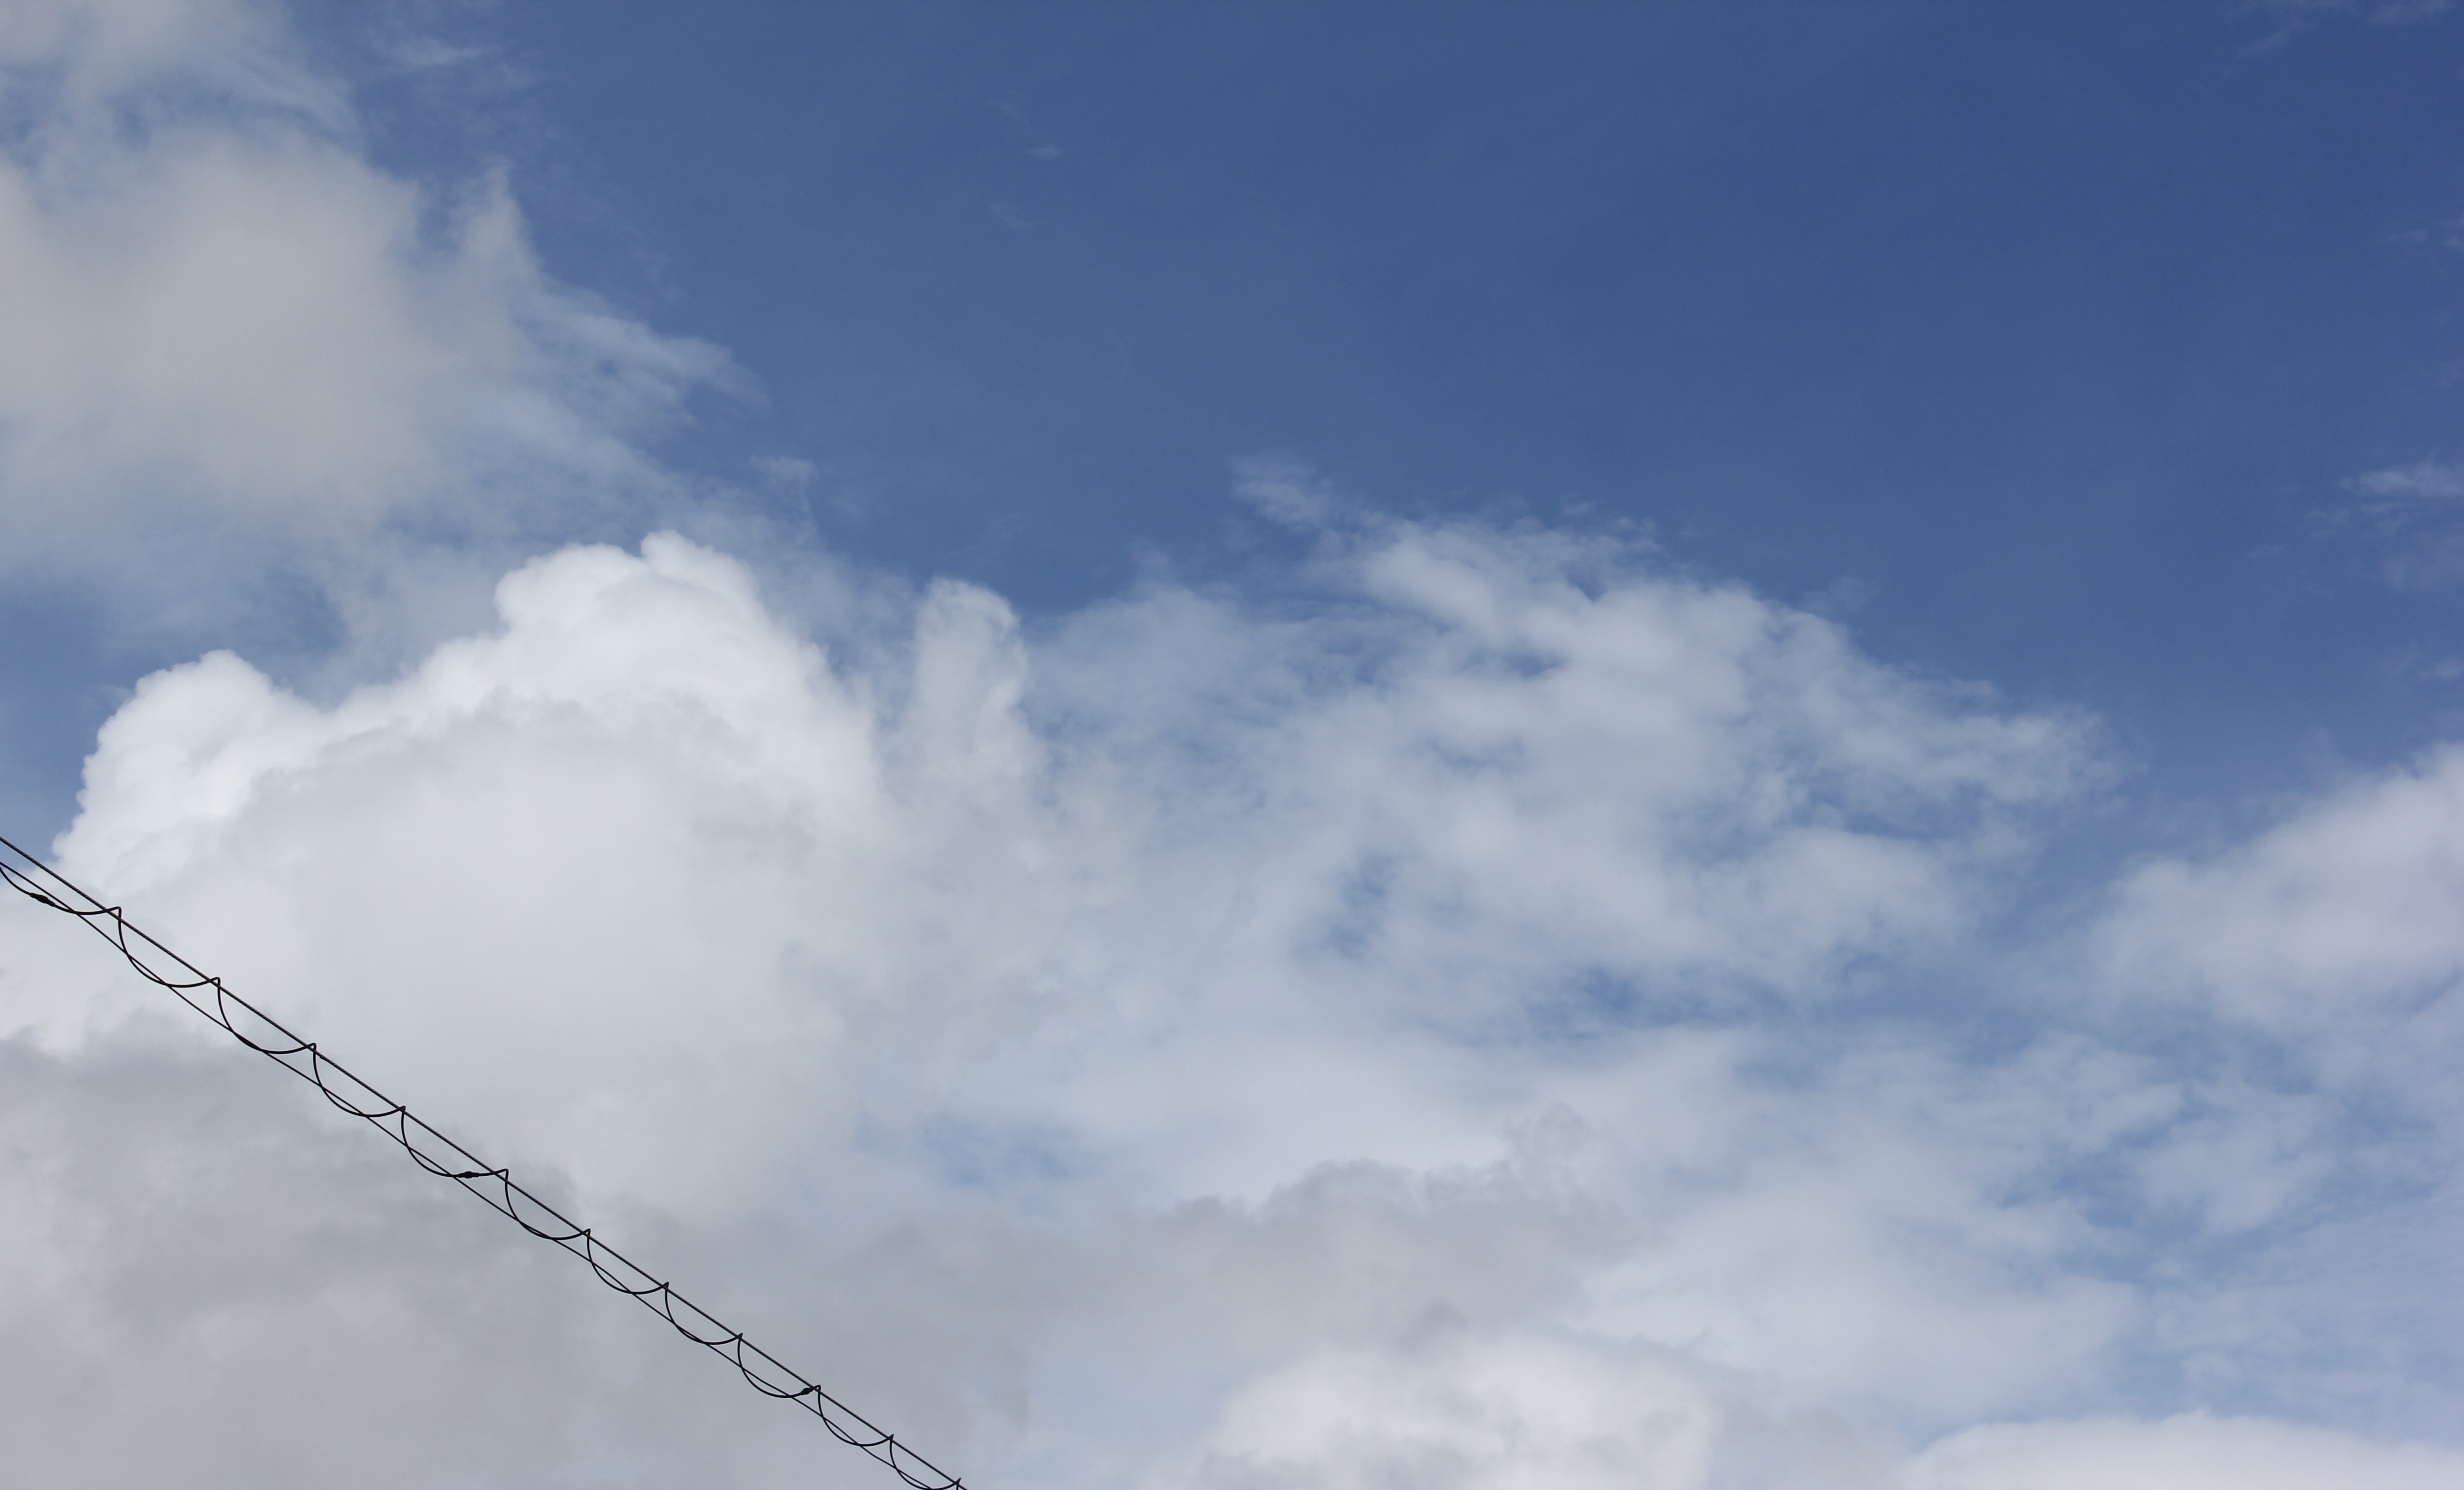
Cloud type: Cumulus